Postal voting in the United States

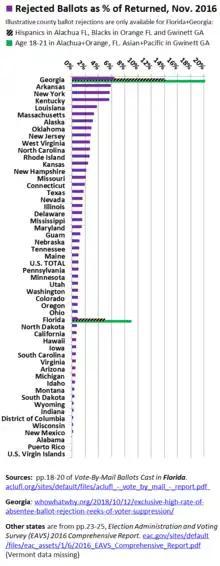
Postal ballots, rejection rates by state, US, November 2016, except Georgia 2018

The 2020 election in Pennsylvania illustrated the potential impact of the delay. Because of the COVID-19 pandemic, the state received 2.6 million mail-in ballots, a tenfold increase compared to past elections. None of these by law could be processed until 7 a.m. on Election Day. Three times as many Democrats as Republicans had made use of the mail-in option. This combined with the required delay in processing to produce a switch from a Republican lead to a Democratic lead several days after the election as mail-in ballots were completed—which in turn fueled conspiracy theories falsely claiming vote tampering by officials.